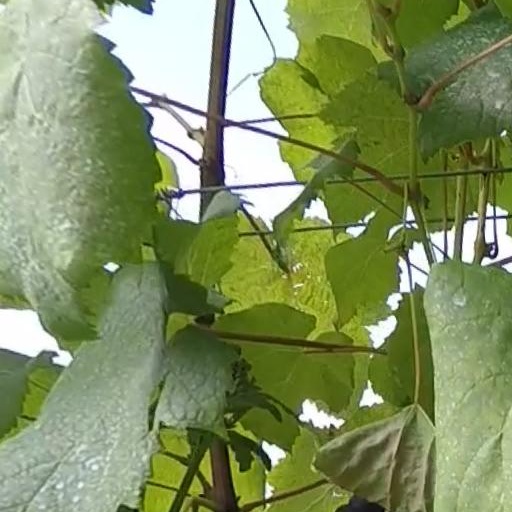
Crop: grape